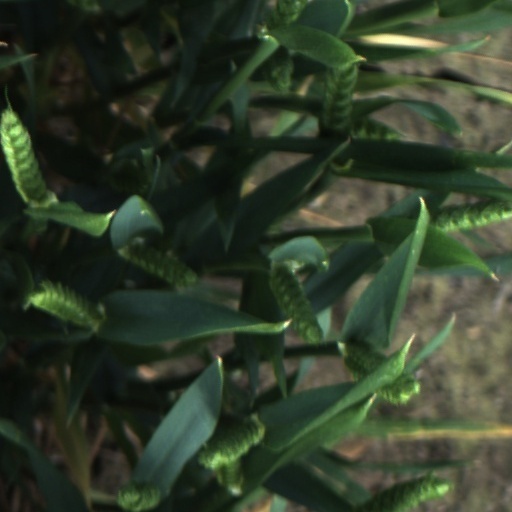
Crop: wheat